Leyndardómar Reykjavíkur 2000

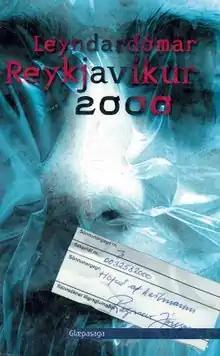
First edition

Leyndardómar Reykjavíkur 2000 ("The Reykjavík Mysteries 2000") is a crime novel which was written by multiple Icelandic authors, each author writing one chapter. The novel received negative reviews.